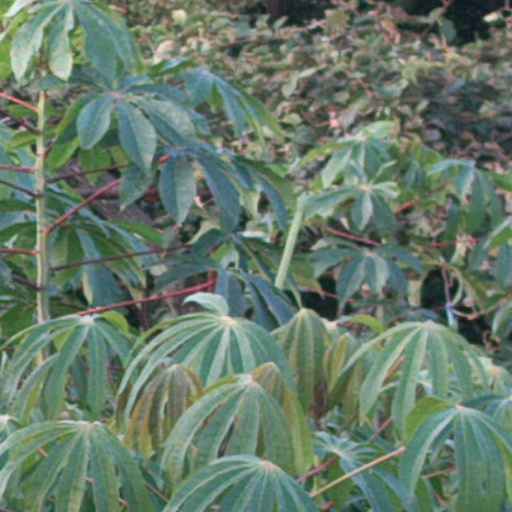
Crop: cassava